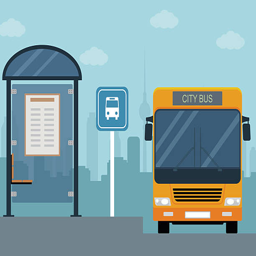
picture of bus on the bus stop .